Flag of Batak

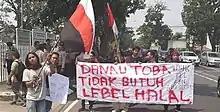
The Batak Flag at a protest.

The Bonang Manalu colours is a prominent symbol and closely tied to Batak culture, they appear as the main colours in "gorga" motifs, ulos, and more. The colours has been interpreted as such: